Proxy (novel)

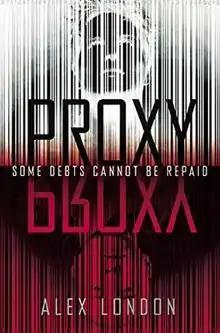

Proxy is a sci-fi dystopian young adult novel by Alex London, released on June 18, 2013. A sequel to the novel was released in 2014, called "Guardian." The novel utilizes a third-person, subjective narration style that alternates between characters Knox Brindle and Sydney Carton.